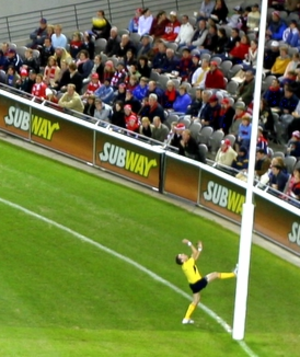
Le football australien, officiellement Australian football, également surnommé footy ou encore Australian rules, est un sport collectif qui se joue principalement au pied avec un ballon ovale. Il oppose deux équipes de dix-huit joueurs dans un stade ovale ou un terrain de cricket. L'objectif de chaque formation est de mettre le ballon ovale dans les buts adverses à l'aide des pieds et de le faire plus souvent que l'autre équipe.